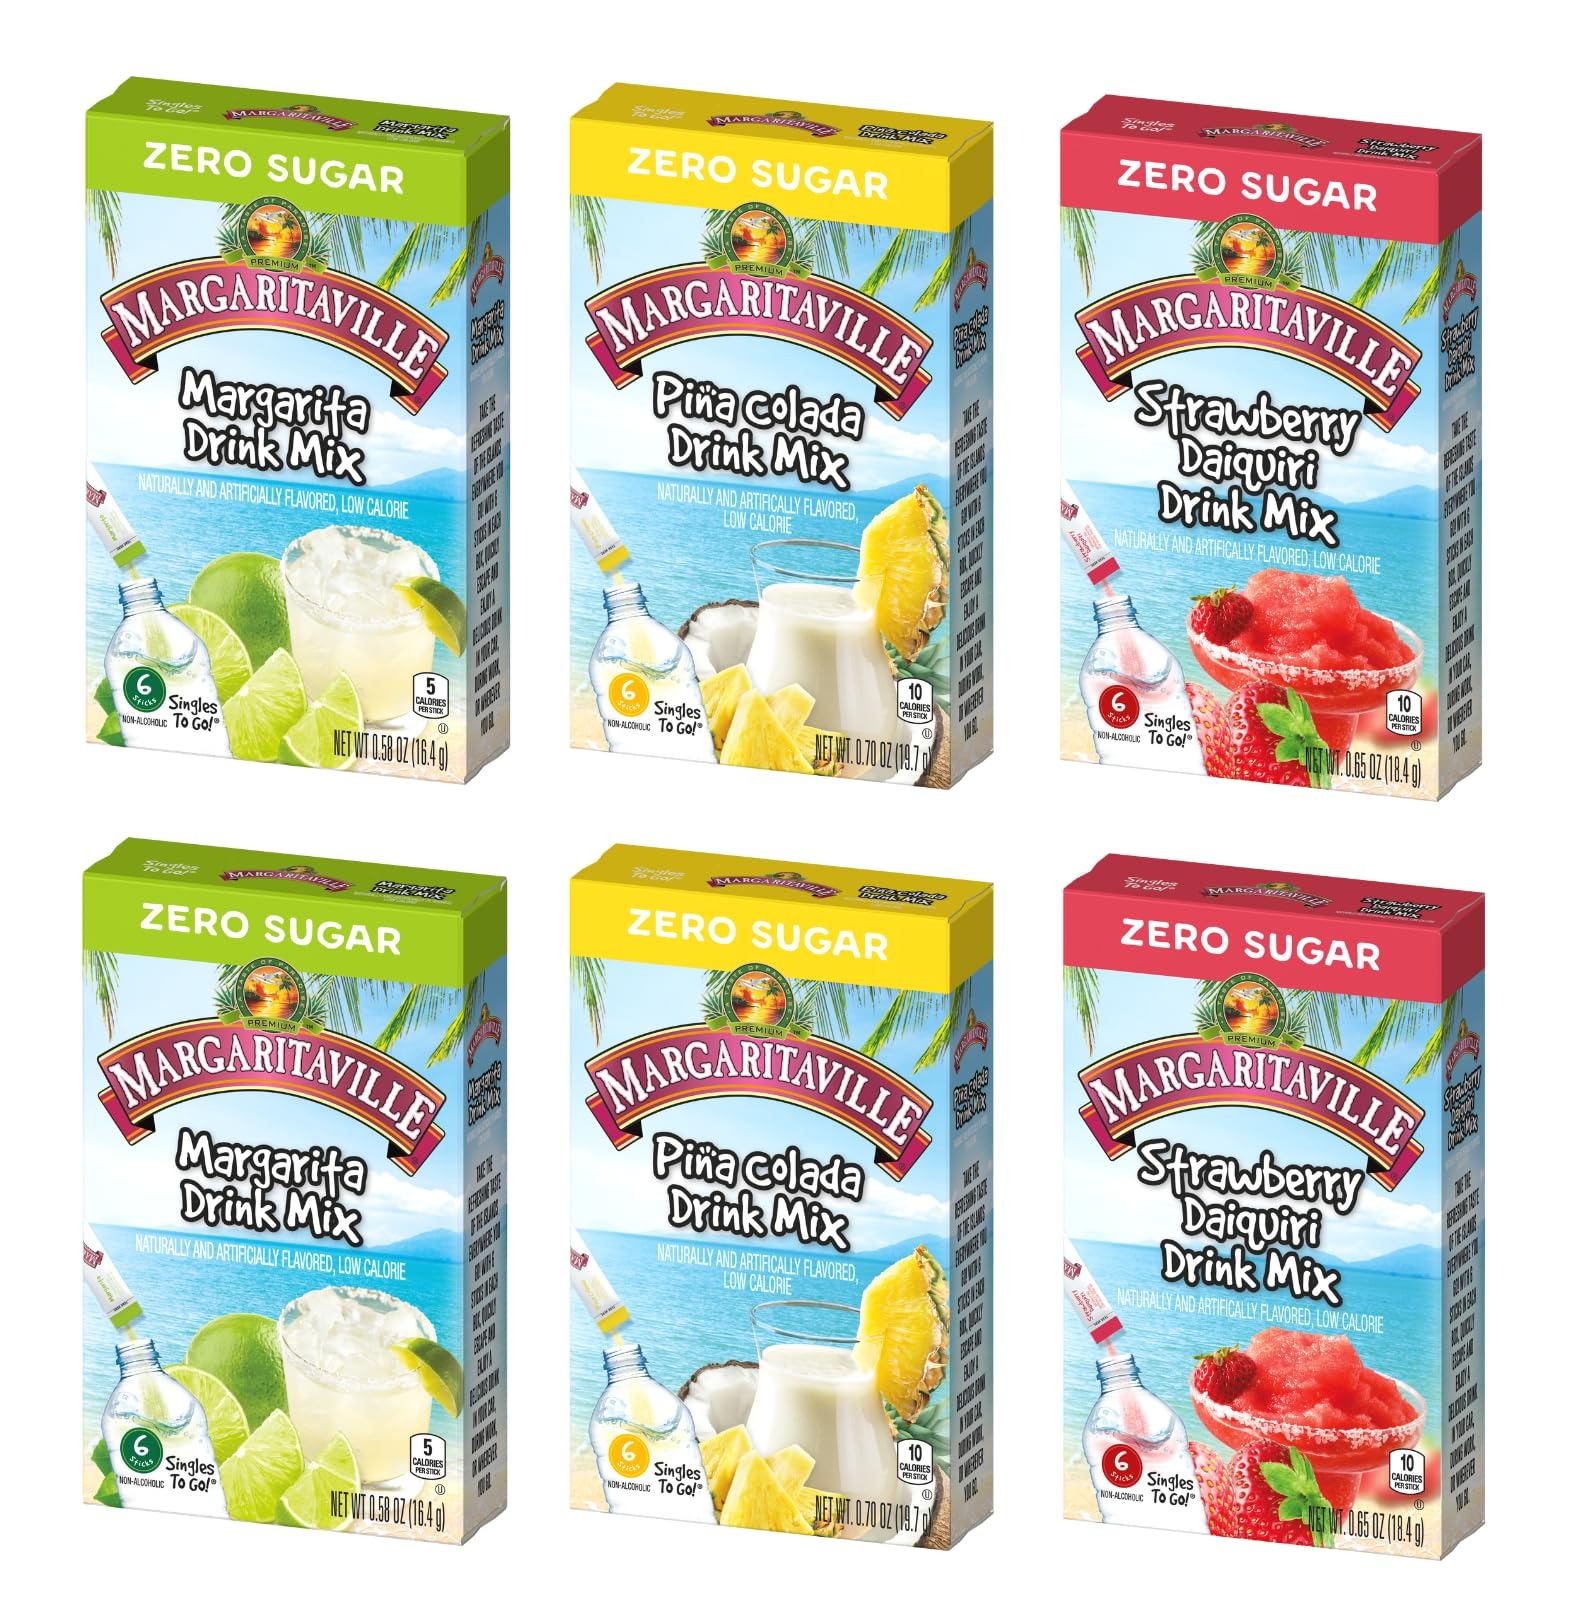
Item Name: SINGLES TO GO! Margaritaville Singles to Go Drink Mix Variety - 3 Flavors, 2 Boxes Each, Pina Colada, Strawberry Daquiri and Margarita, 12 Packets Each Flavor
Bullet Point 1: Margaritaville Singles to Go Drink Mix Variety Pack - Get ready for the perfect pool party with this variety pack of delicious drink mixes! Enjoy a refreshing Pina Colada, Strawberry Daiquiri, and Margarita flavor in each box
Bullet Point 2: Deliciously crafted - Two boxes of each flavor are included in this 12-packet total package, so you'll never be thirsty! Each packet is designed for easy mixing with water or any other liquid of your choice without being too sweet or sugary
Bullet Point 3: On-the-go convenience - Make your favorite Margaritaville drinks anywhere you are! These single serving packets can be taken anywhere for a convenient twist to any recipe. Perfect for bringing on vacations, BBQs, picnics, and more
Bullet Point 4: Easy to make - In just minutes you can have a delicious drink. Simply tear open the packet and mix it into 8 oz of water. Shake or stir then enjoy your favorite beverage without all the fuss of buying multiple bottles
Bullet Point 5: Delicious flavors - Three flavors in one exciting package for endless possibilities when it comes to mixing drinks. A classic combination that will remind you of being on vacation at Margaritaville
Product Description: Introducing Margaritaville Singles To Go Drink Mix Variety Pack - now you can enjoy the delicious taste of Margaritaville-inspired drinks wherever you go! This convenient variety pack includes 2 boxes each of Pina Colada, Strawberry Daiquiri, and Margarita flavors in 12 individual packets for maximum convenience. Whether you’re mixing up a batch for an outdoor party or just enjoying a cocktail on your own, these easy to mix drinks are sure to add a touch of fun to any gathering. With a refreshing taste that stays true to the Margaritaville esprit de corps, this Variety Pack has something for everyone. Whether it’s an impromptu get together with friends or just time alone at home, with the convenience and flavor of this Varietypack, it’s easy to enjoy a little bit of paradise wherever you go. So get ready for some margarita mayhem with Margaritaville Singles To Go Drink Mix Variety Pack!
Value: 3.86
Unit: Ounce

Price: 14.26